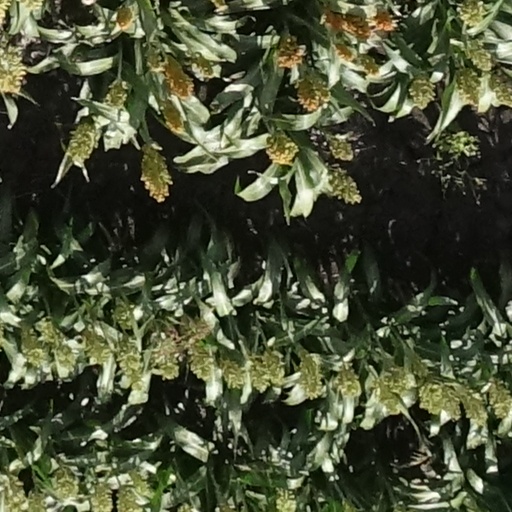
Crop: sorghum